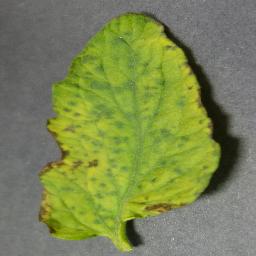
Label: Tomato___Tomato_Yellow_Leaf_Curl_Virus